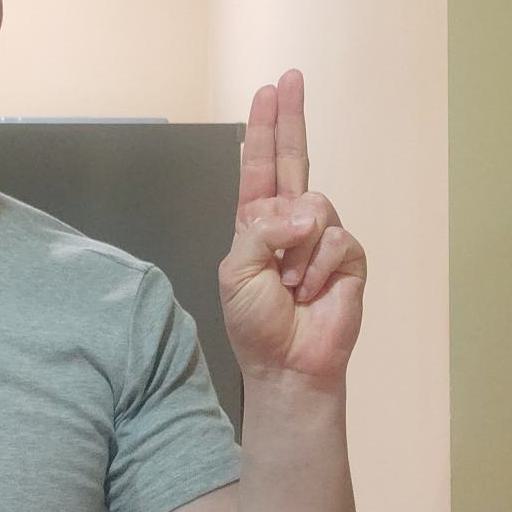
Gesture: two_up